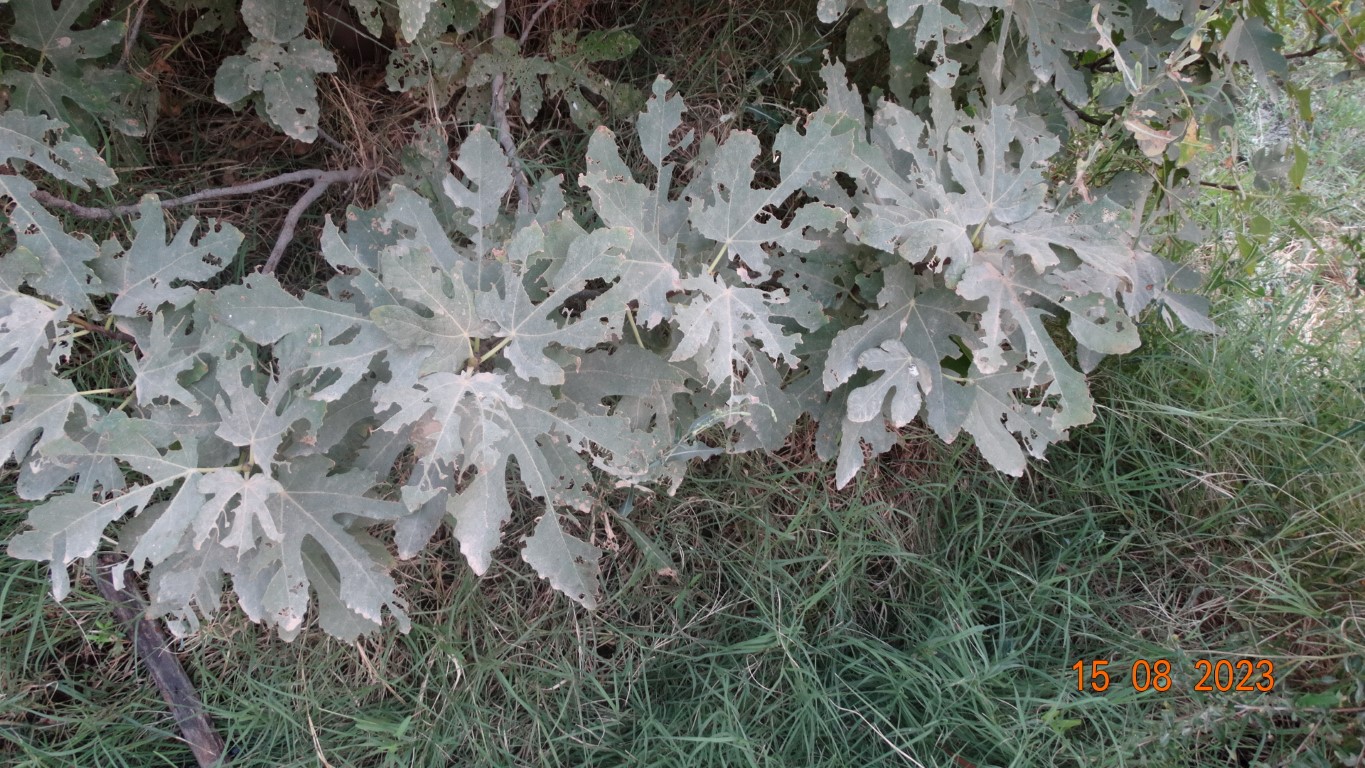
Label: infected